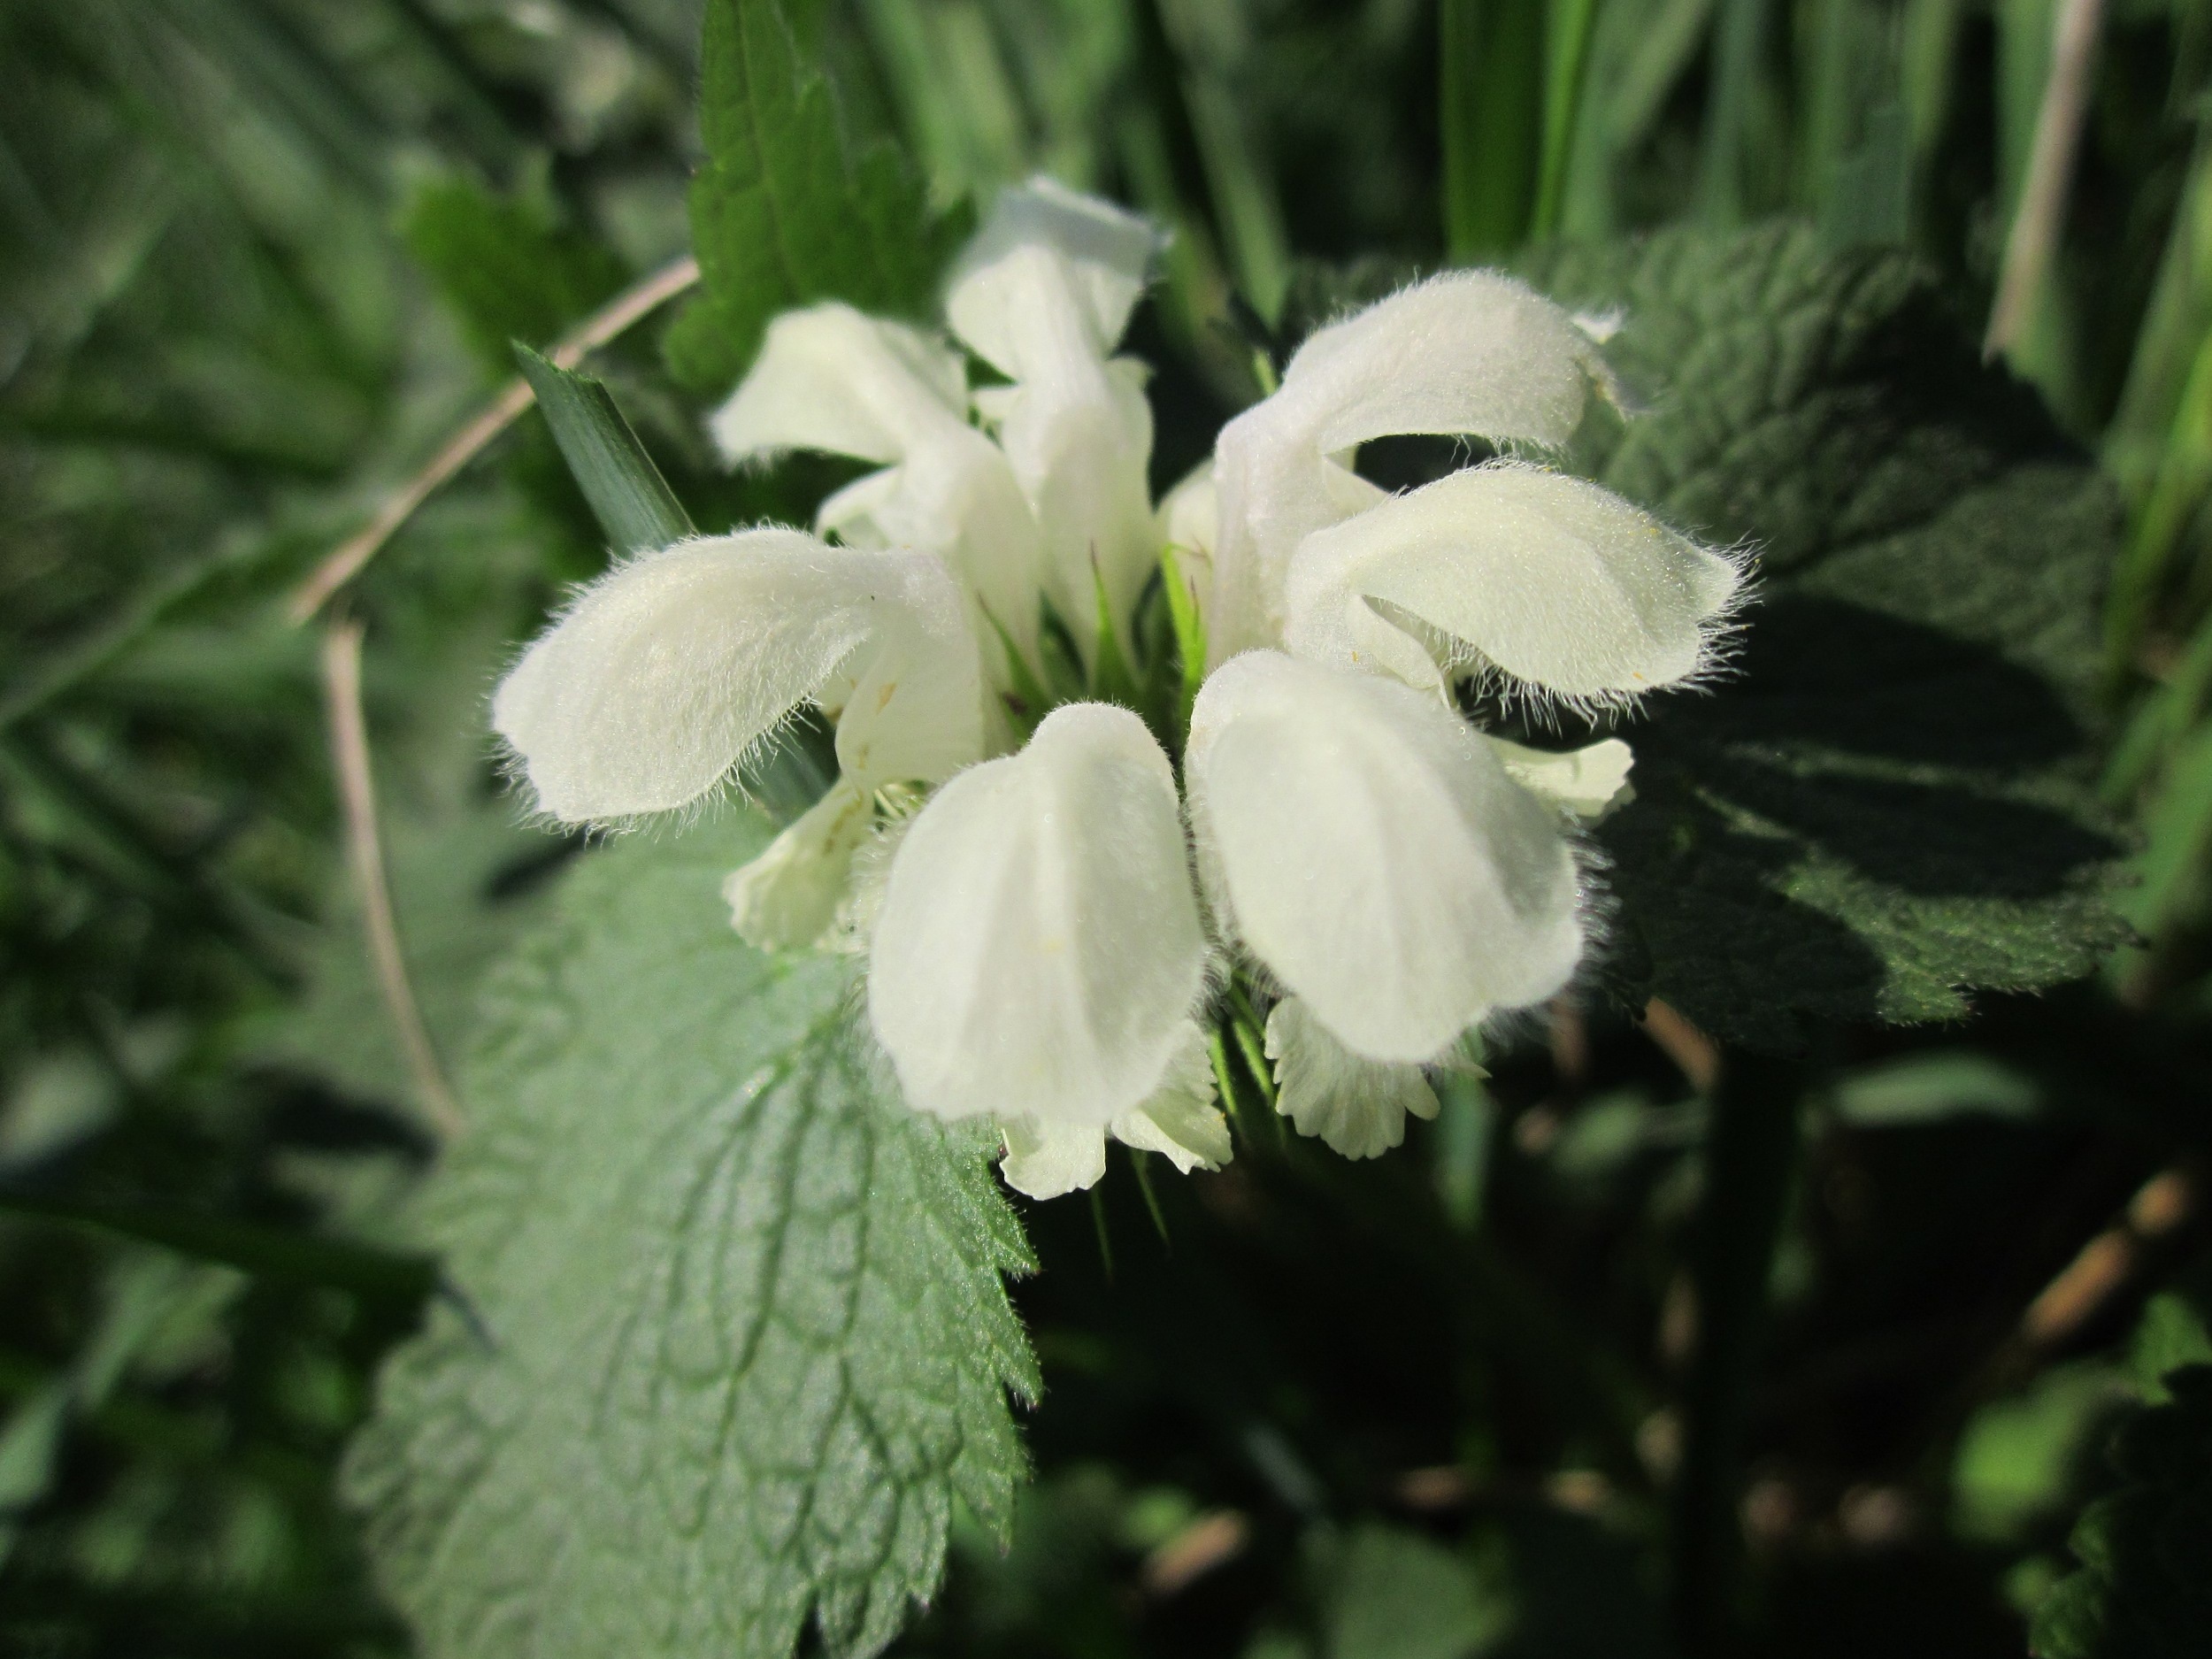
nature, blossom, plant, flower, green, macro, botany, flora, wildflower, close up, shrub, species, macro photography, inflorescence, flowering plant, lamium album, white nettle, white dead nettle, land plant